Jacques Charles

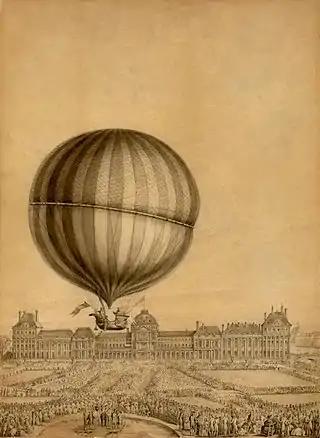
Contemporary illustration of the first flight by Charles with Nicolas-Louis Robert, 1 December 1783. Viewed from the Place de la Concorde to the Tuileries Palace (destroyed in 1871)

At 13:45 (1:45 PM) on 1 December 1783, Charles and the Robert brothers launched a new crewed balloon from the Jardin des Tuileries in Paris. Charles was accompanied by Nicolas-Louis Robert as co-pilot of the 380-cubic-metre, hydrogen-filled balloon. The envelope was fitted with a hydrogen release valve and was covered with a net from which the basket was suspended. Sand ballast was used to control altitude. They ascended to a height of about 1,800 feet (550 m) and landed at sunset in Nesles-la-Vallée after a 2-hour, 5-minute flight covering 36 km. The chasers on horseback, who were led by the Duc de Chartres, held down the craft while both Charles and Nicolas-Louis alighted.